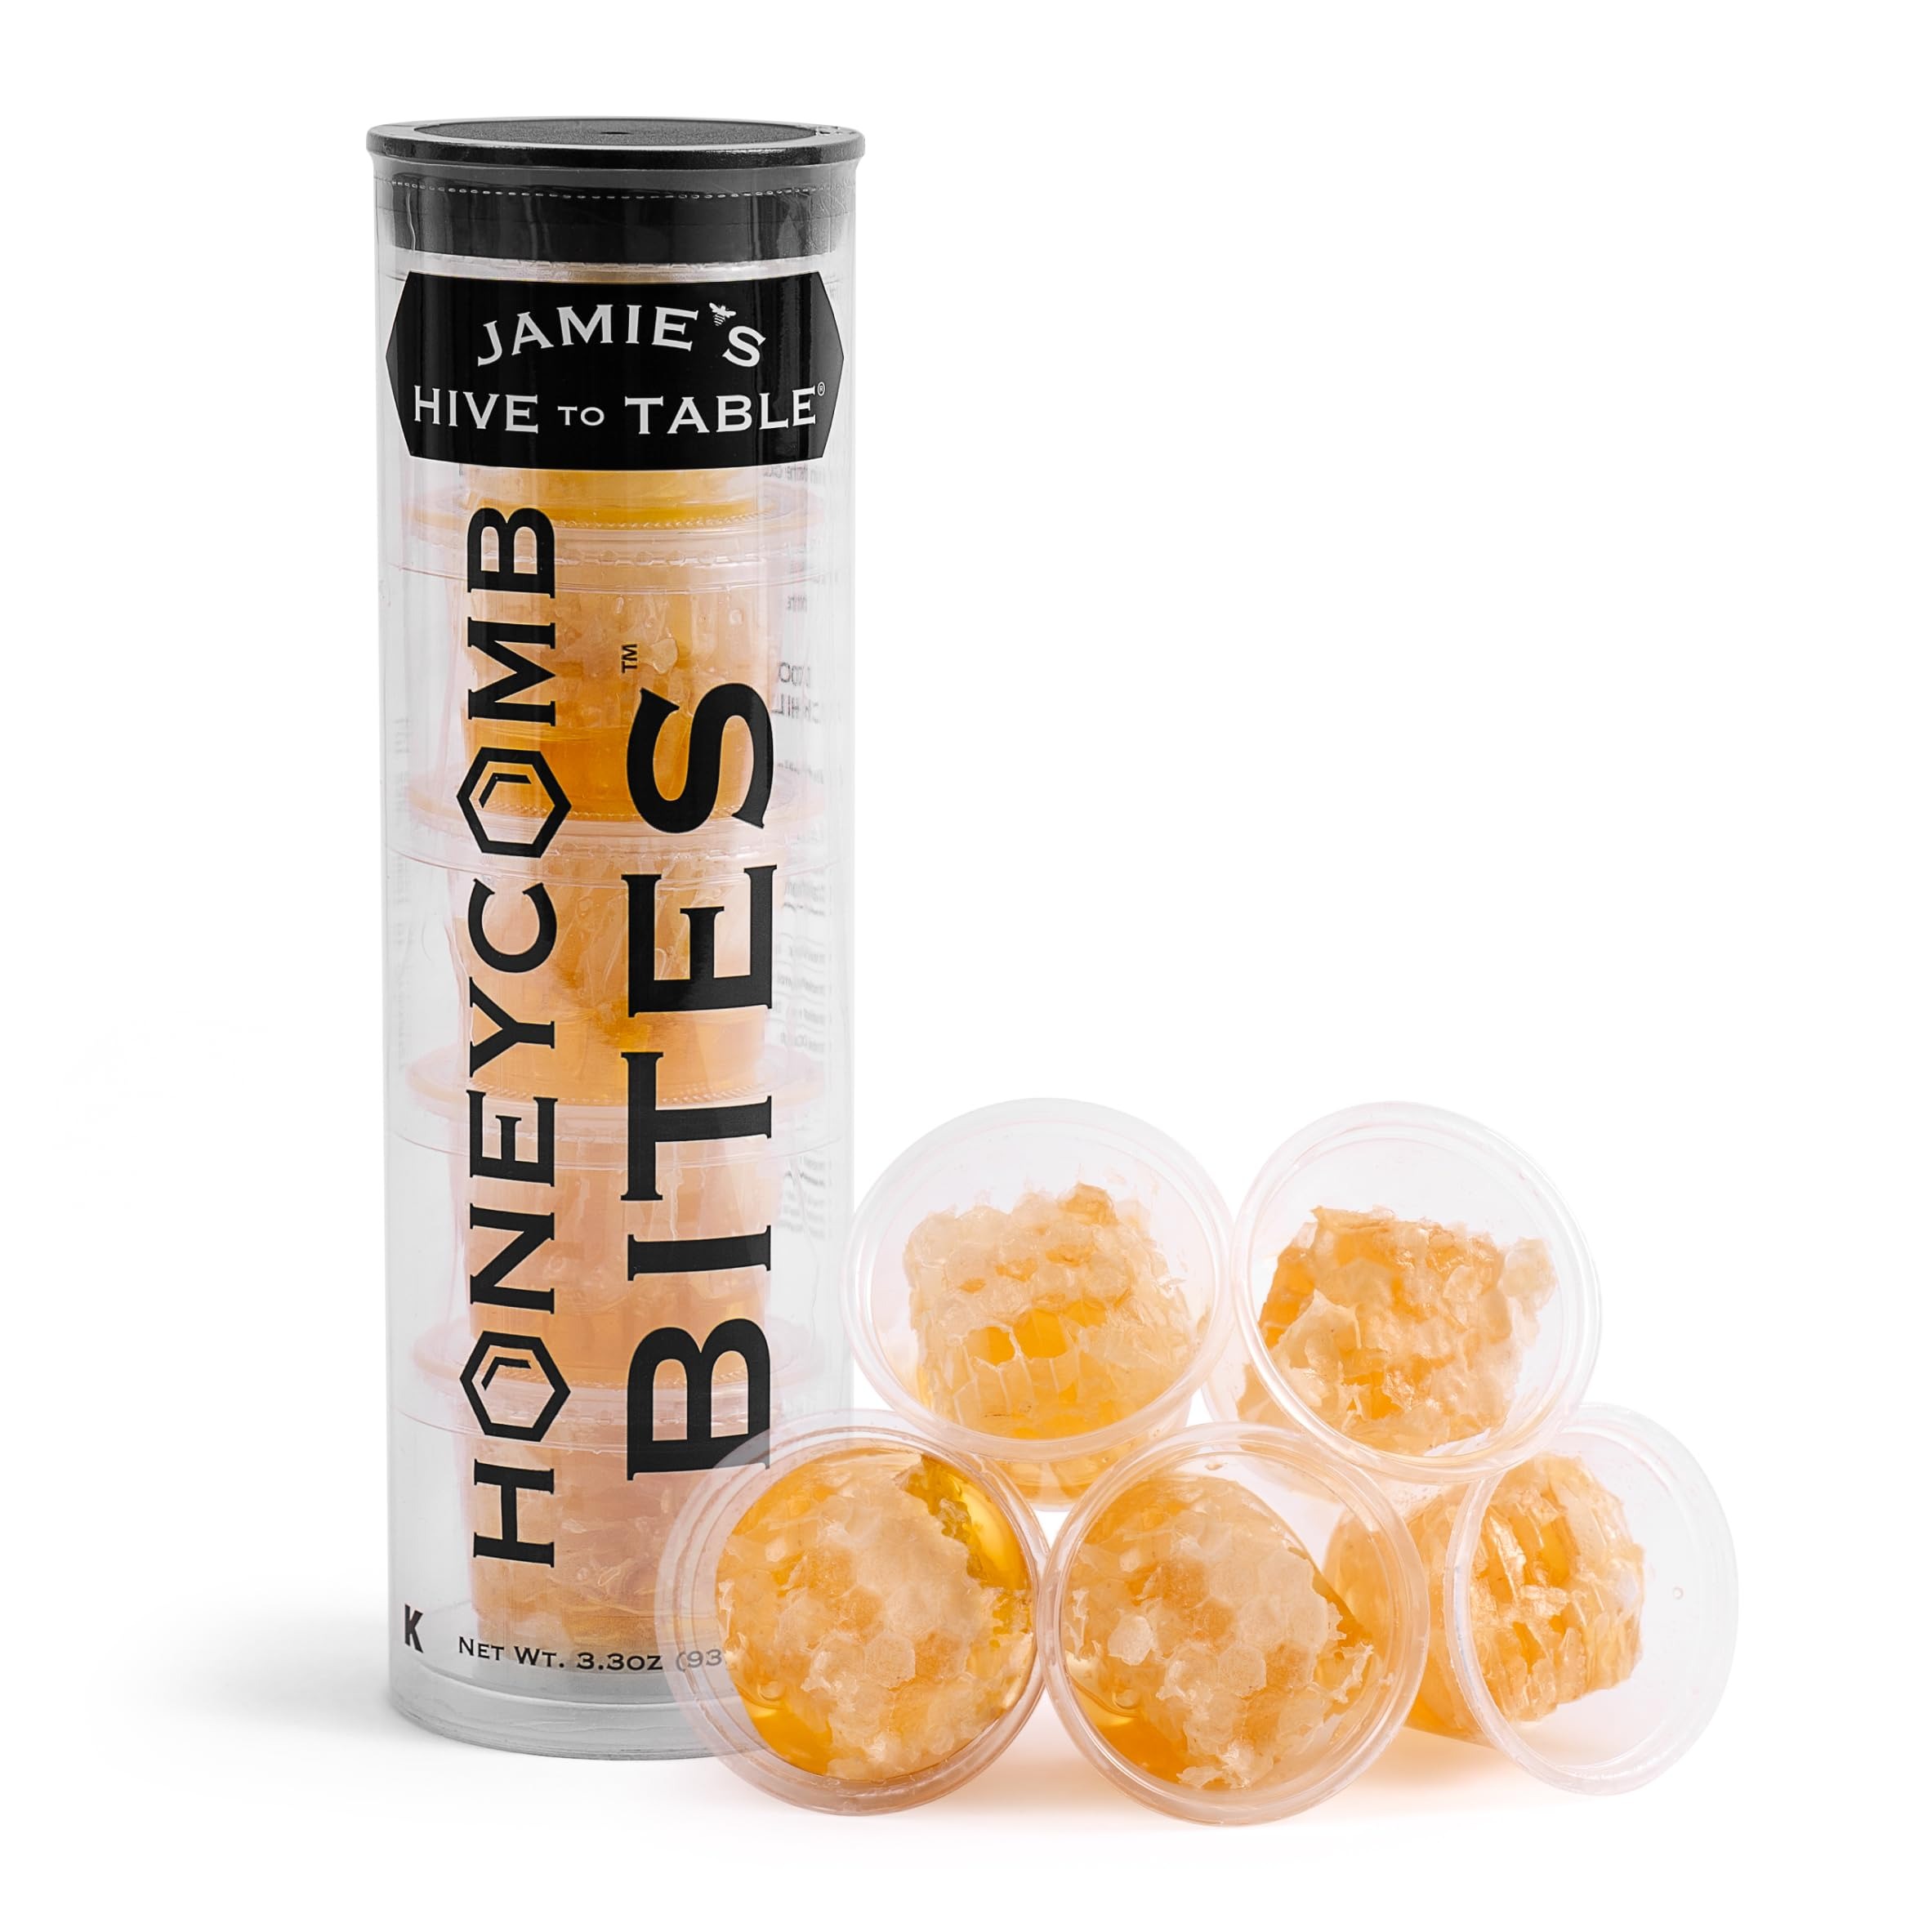
Item Name: Jamie’s Hive To Table 100% Raw Honeycomb Bites, 3.3 Oz, 5 Bites – Pure Honeycomb Straight from the Hive – Made in USA, Product of Georgia – No Additives or Preservatives, Non-GMO
Bullet Point 1: Unique Experience – Enjoy the pure delight of fresh, chewable honeycomb – a naturally sweet treat with edible wax and golden honey inside. Our honeycomb is hand-harvested by Georgia beekeepers, cut straight from the hive, and packed to preserve its fresh, delicious taste
Bullet Point 2: 100% All-Natural Honey Straight from the Beehive – Jamie's Hive To Table honeycomb is raw and unpasteurized – just as nature intended. No added sugars, flavors, additives, or preservatives. Each convenient tube contains five individually portioned honeycomb bites, ensuring freshness and easy enjoyment
Bullet Point 3: Pure & Natural Goodness – Our honeycomb is carefully sourced and minimally handled to retain its naturally occurring elements, including bee pollen and propolis – treasures found in raw honeycomb
Bullet Point 4: Gourmet Culinary Experience – Take your dishes to the next level with real honeycomb. Perfect for cheese platters, charcuterie boards, or drizzling over warm bread, yogurt, and desserts. It pairs beautifully with crackers, nuts, and fruits for a naturally sweet touch
Bullet Point 5: Naturally Sweet Snack – Our fresh honeycomb bites are perfect for busy days. Their convenient bite-size format makes them an ideal, naturally sweet treat for both kids and adults
Value: 3.3
Unit: Ounce

Price: 9.99